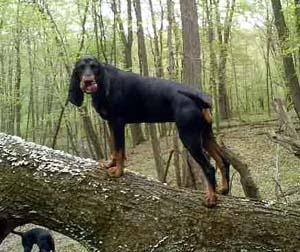
black-and-tan_coonhound